Will Atkinson

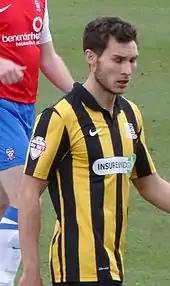
Atkinson playing for Southend United in 2014

In July 2013, Atkinson signed a two-year contract with Southend United, reuniting him with his former Hull City boss, Phil Brown. He was an ever-present in the league for the "Shrimpers" in the 2013–14 season, and helped the club to secure a play-off spot, where they were beaten by Burton Albion at the semi-final stage. He was a first-team regular in the 2014–15 campaign as United again secured a play-off place and played the first 80 minutes of the play-off final as Southend beat Wycombe Wanderers to win promotion into League One. He signed a new two-year contract in June 2015, and went on to make 39 appearances in the 2015–16 campaign as Southend posted a 15th-place finish. Atkinson scored four goals in 41 games in the 2016–17 season as United finished in seventh place, one place and one point outside the play-offs. He scored two of these goals in a 3–0 win over former club Bradford City at Roots Hall on 19 November, which earned himself a place on the EFL team of the week. He chose to leave the club in the summer after feeling that he "wasn't made to feel valued or wanted by Southend".